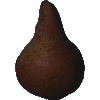
Label: Pear Kaiser 1